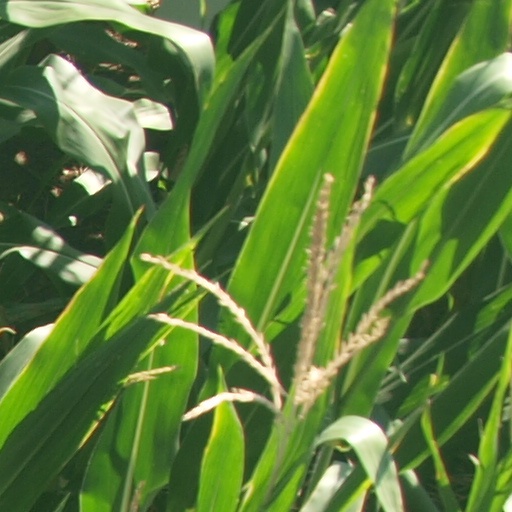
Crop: maize; corn